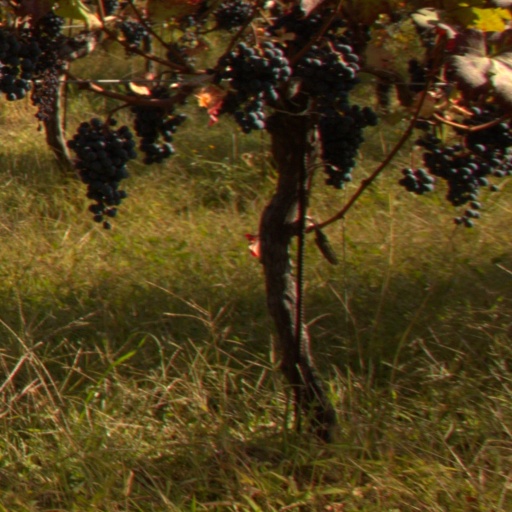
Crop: grape